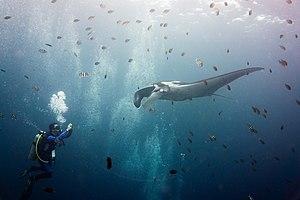
La Thaïlande, en forme longue le royaume de Thaïlande, est un pays d’Asie du Sud-Est. Avant 1939, il s’appelait le royaume de Siam. Il est bordé au sud-ouest et au nord-ouest par la Birmanie, au sud par la Malaisie, au sud-est par le Cambodge et au nord-est par le Laos. Sa capitale est Bangkok. La langue officielle est le thaï et la monnaie le baht. C’est une monarchie constitutionnelle depuis 1932 dans laquelle le roi est officiellement le chef de l'État, chef des Forces armées, partisan de la religion bouddhiste et défenseur de toutes les confessions. Sur un plan politique, la Thaïlande a connu 19 coups d'État tentés ou réussis par l'armée depuis 1932, le dernier en date ayant eu lieu le 22 mai 2014. Depuis 1946, plusieurs générations de Thaïlandais n'ont connu qu'un souverain, Bhumibol Adulyadej, dont le règne a duré soixante-dix ans, jusqu'à sa mort le 13 octobre 2016. Son fils Vajiralongkorn lui a succédé le 1ᵉʳ décembre 2016. Il est le 10ᵉ souverain de la dynastie Chakri qui règne depuis 1782.